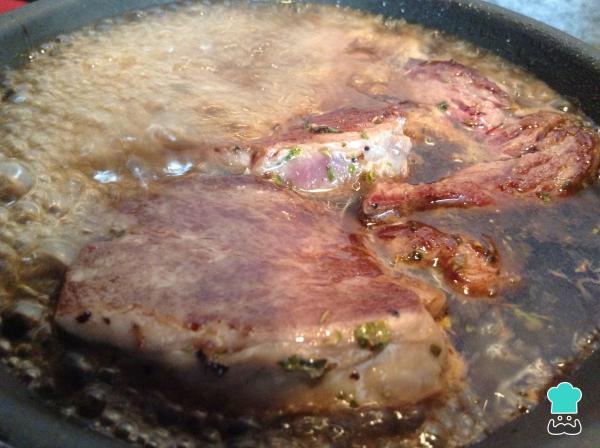
Añade el vino y la salsa negra a la sartén. Cocina durante algunos minutos hasta que los líquidos se reduzcan a la mitad.